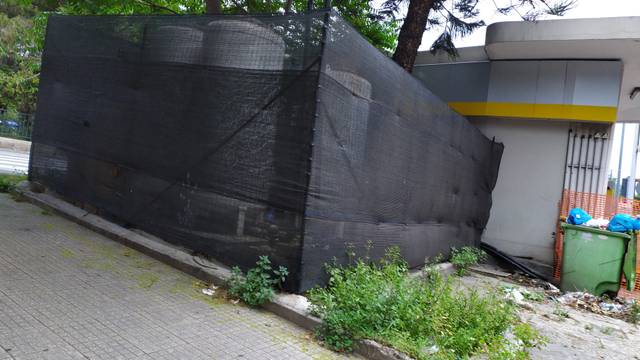
Region: Italy
Coordinates: 38.198, 15.557